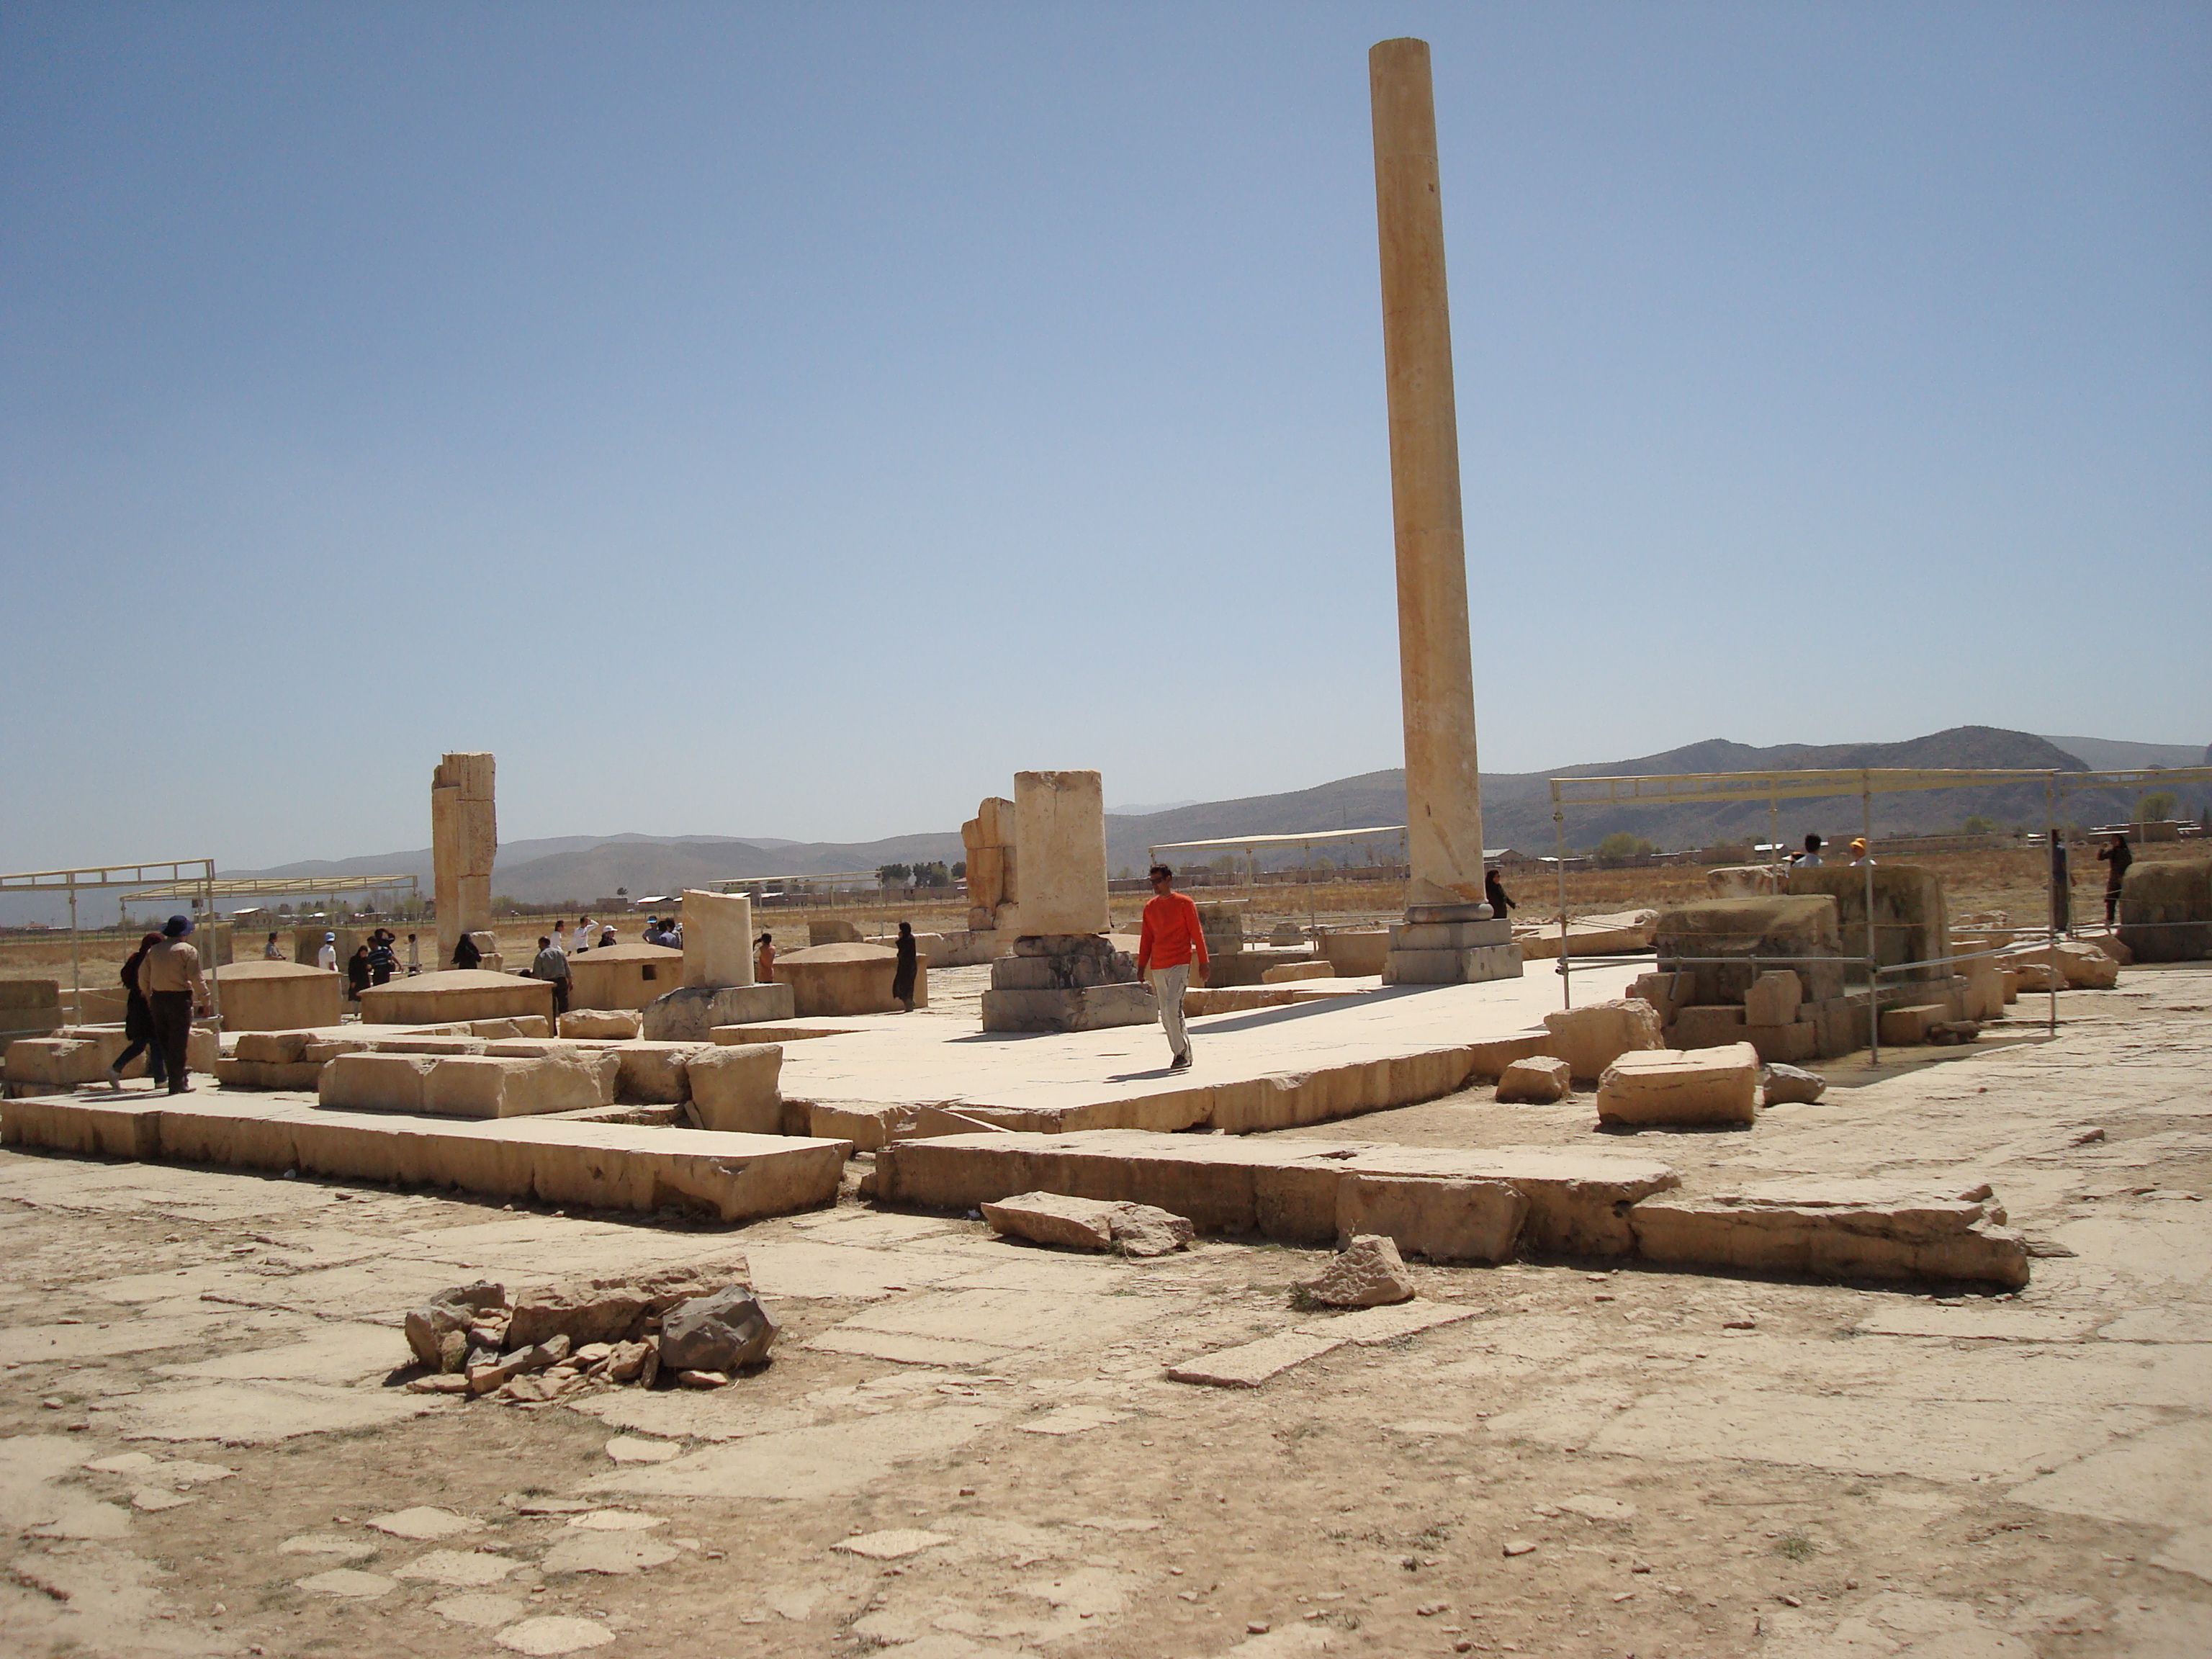
persia, iran, shiraz, Achaemenid, Darius, empire, Cyrus, ancient, ancient history, historic site, archaeological site, history, sky, landscape, sand, ruins, column